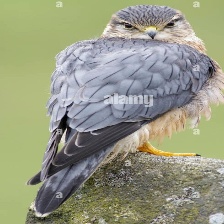
Species: MERLIN
Scientific name: FALCO COLUMBARIUS